Detroit Institute of Arts

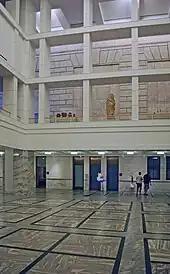
Atrium in new building

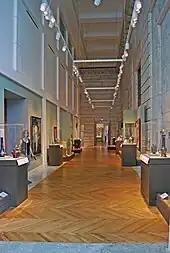
Hall between old and new sections

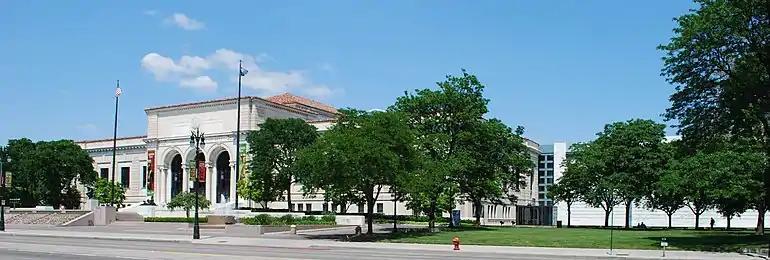

Artists' Take on Detroit: Projects for the Tricentennial (October 19, 2001 – December 28, 2001) This exhibit celebrates Detroit's 300th anniversary by creating 10 projects that represent the city. The installations created by 15 artists include video and still photography, text and sound, and sculptures. This exhibit includes the following: